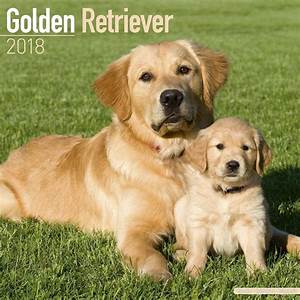
Label: dog